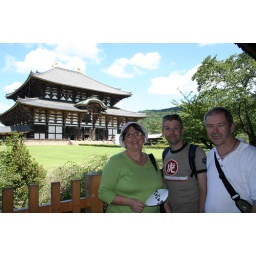
The main building of Todaiji. It's the biggest wooden structure in the world, and houses a massive Buddha.